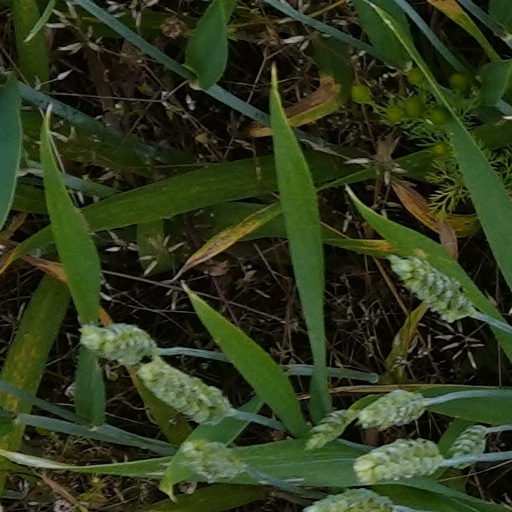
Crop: wheat